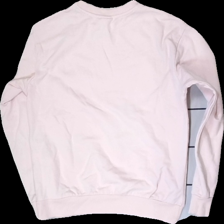
View: back
Type: Sweater
Category: Ladies
Brand: H&M
Colors: Multicolor, Pink, Red, Yellow
Material: 51% cotton, 49% polyester
Pattern: Other
Cut: Regular
Size: XS
Season: Summer
Stains: Minor
Price range: <50
Recommended usage: Export